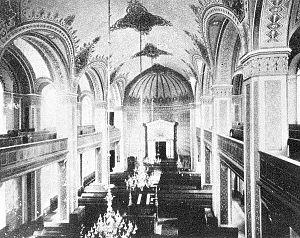
La synagogue de Cassel, inaugurée en 1839, a été pillée par les nazis en 1938, deux jours avant la nuit de Cristal où la plupart des lieux de culte juif d'Allemagne furent incendiés. La synagogue a été démolie dans les jours qui suivirent sur instruction de la municipalité.